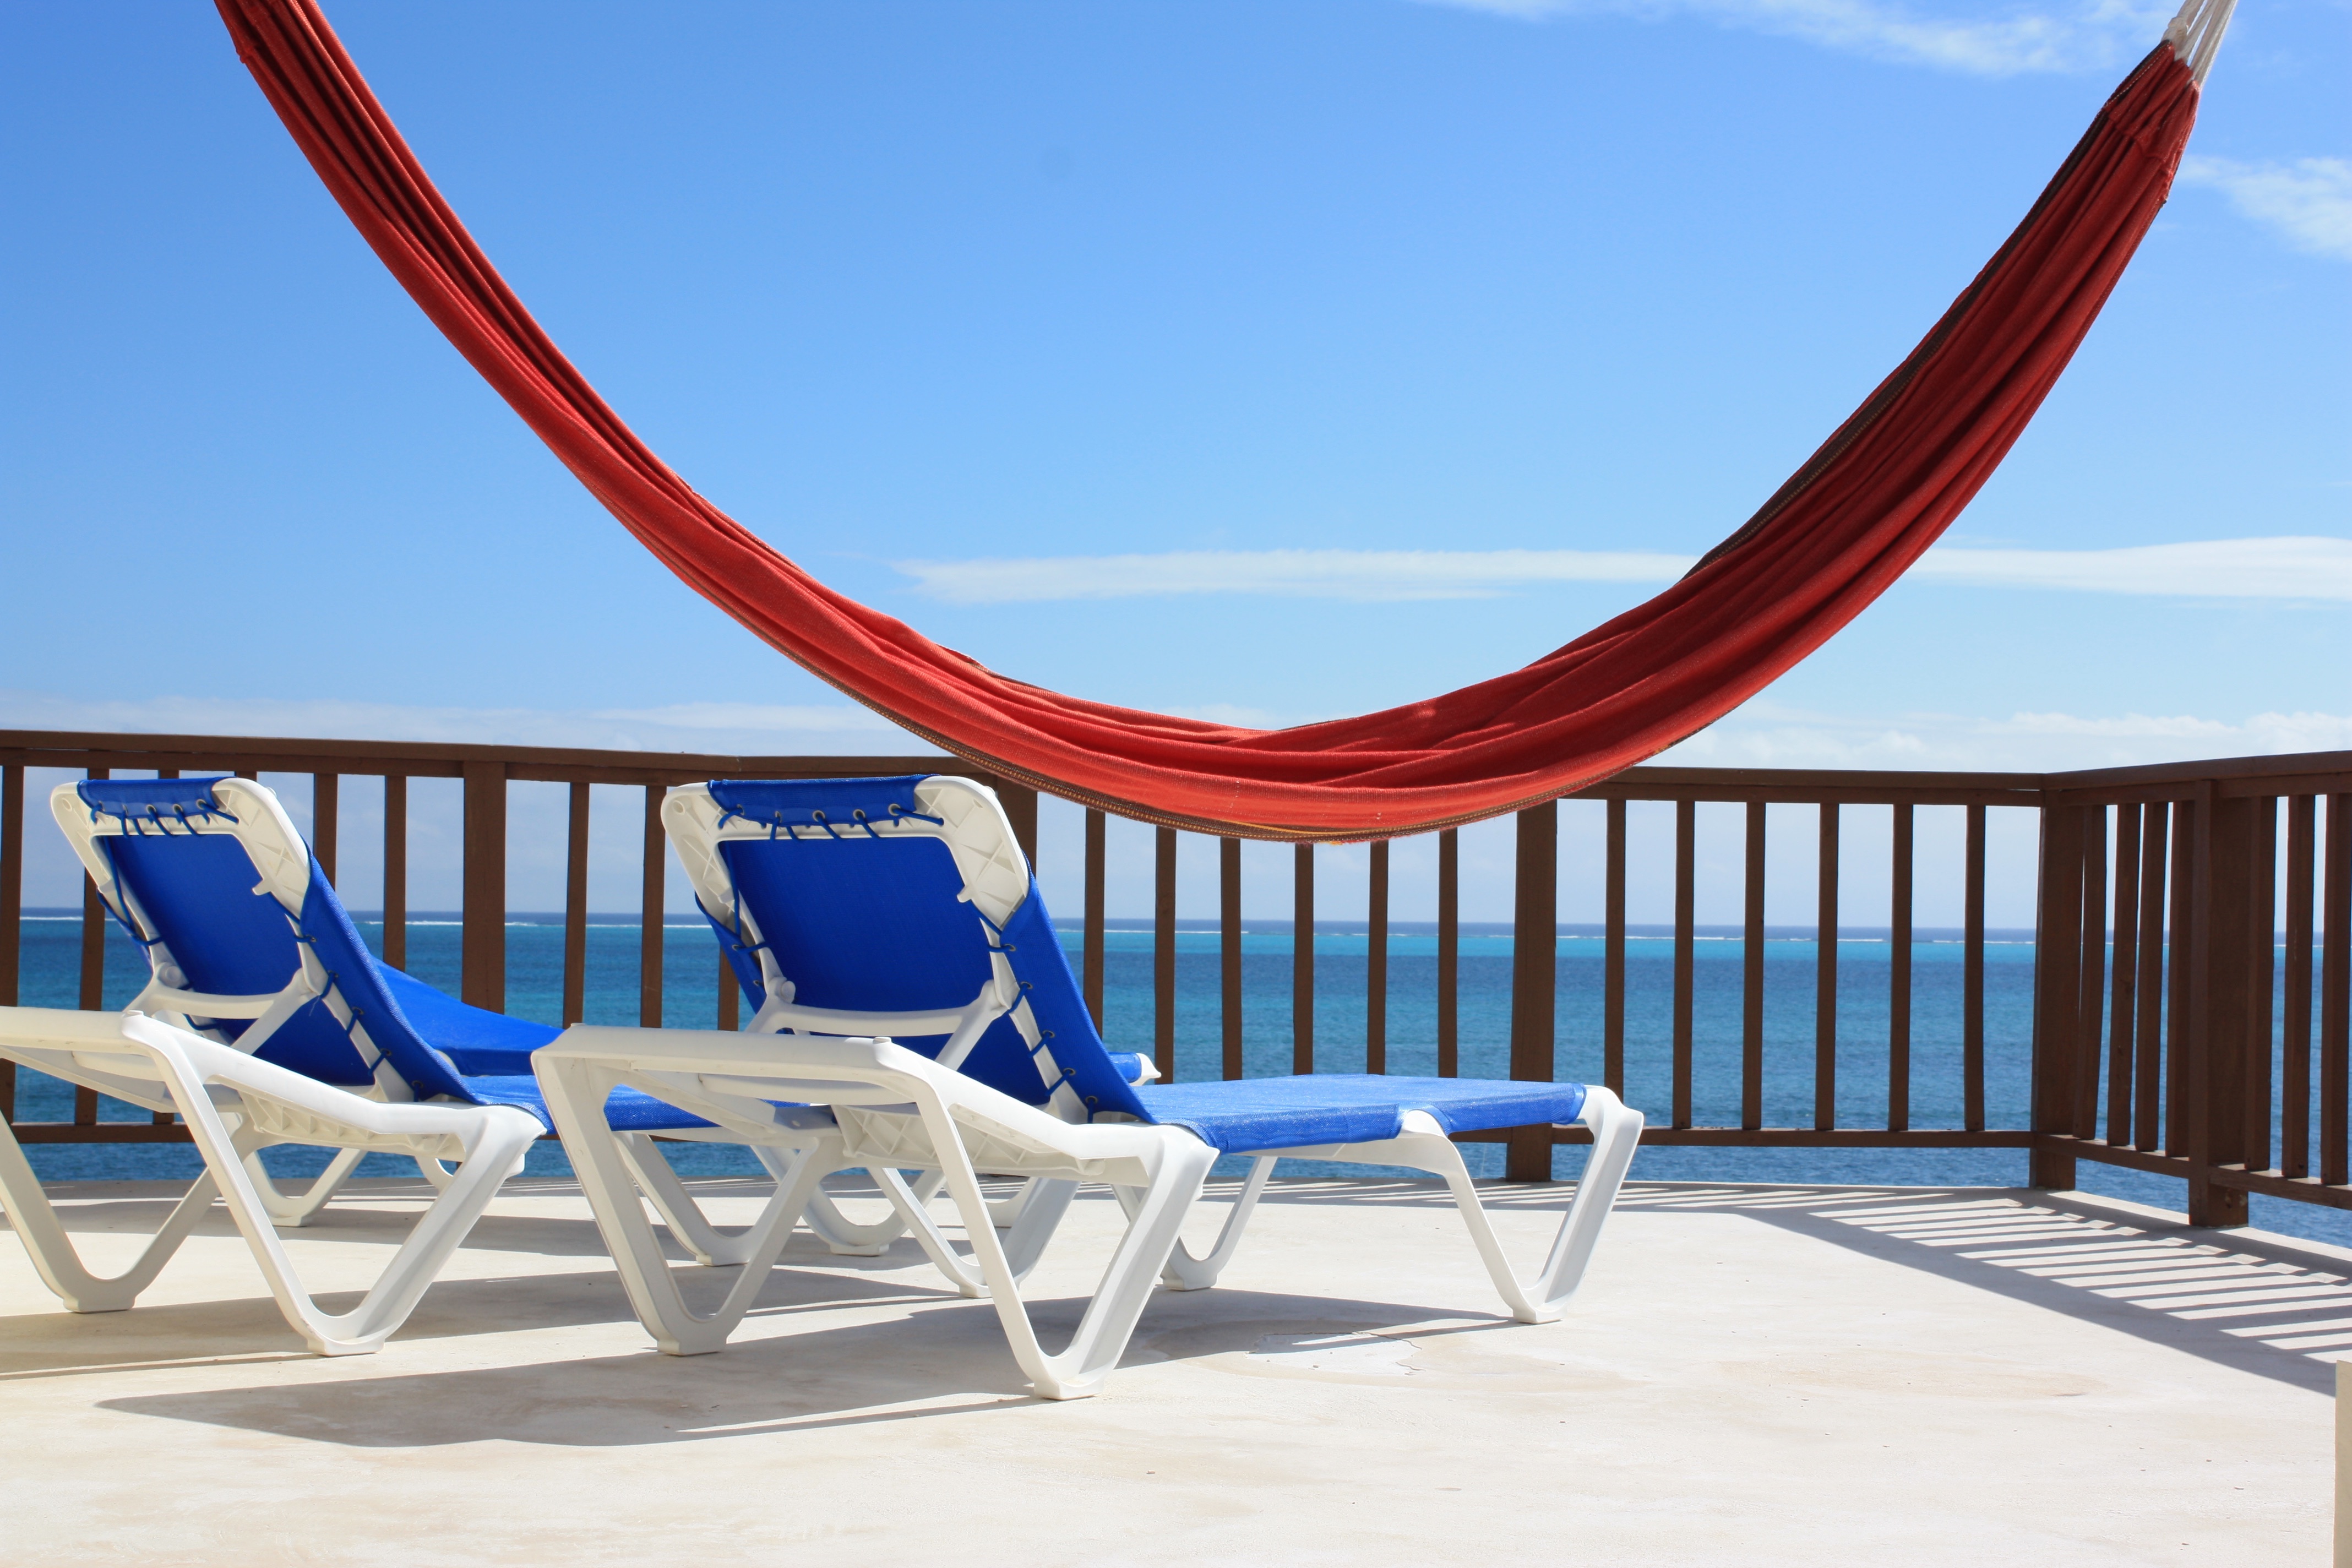
chair, vacation, swimming pool, furniture, leisure, resort